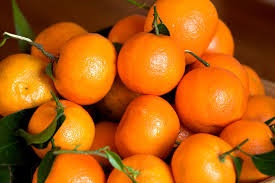
Label: mandarine